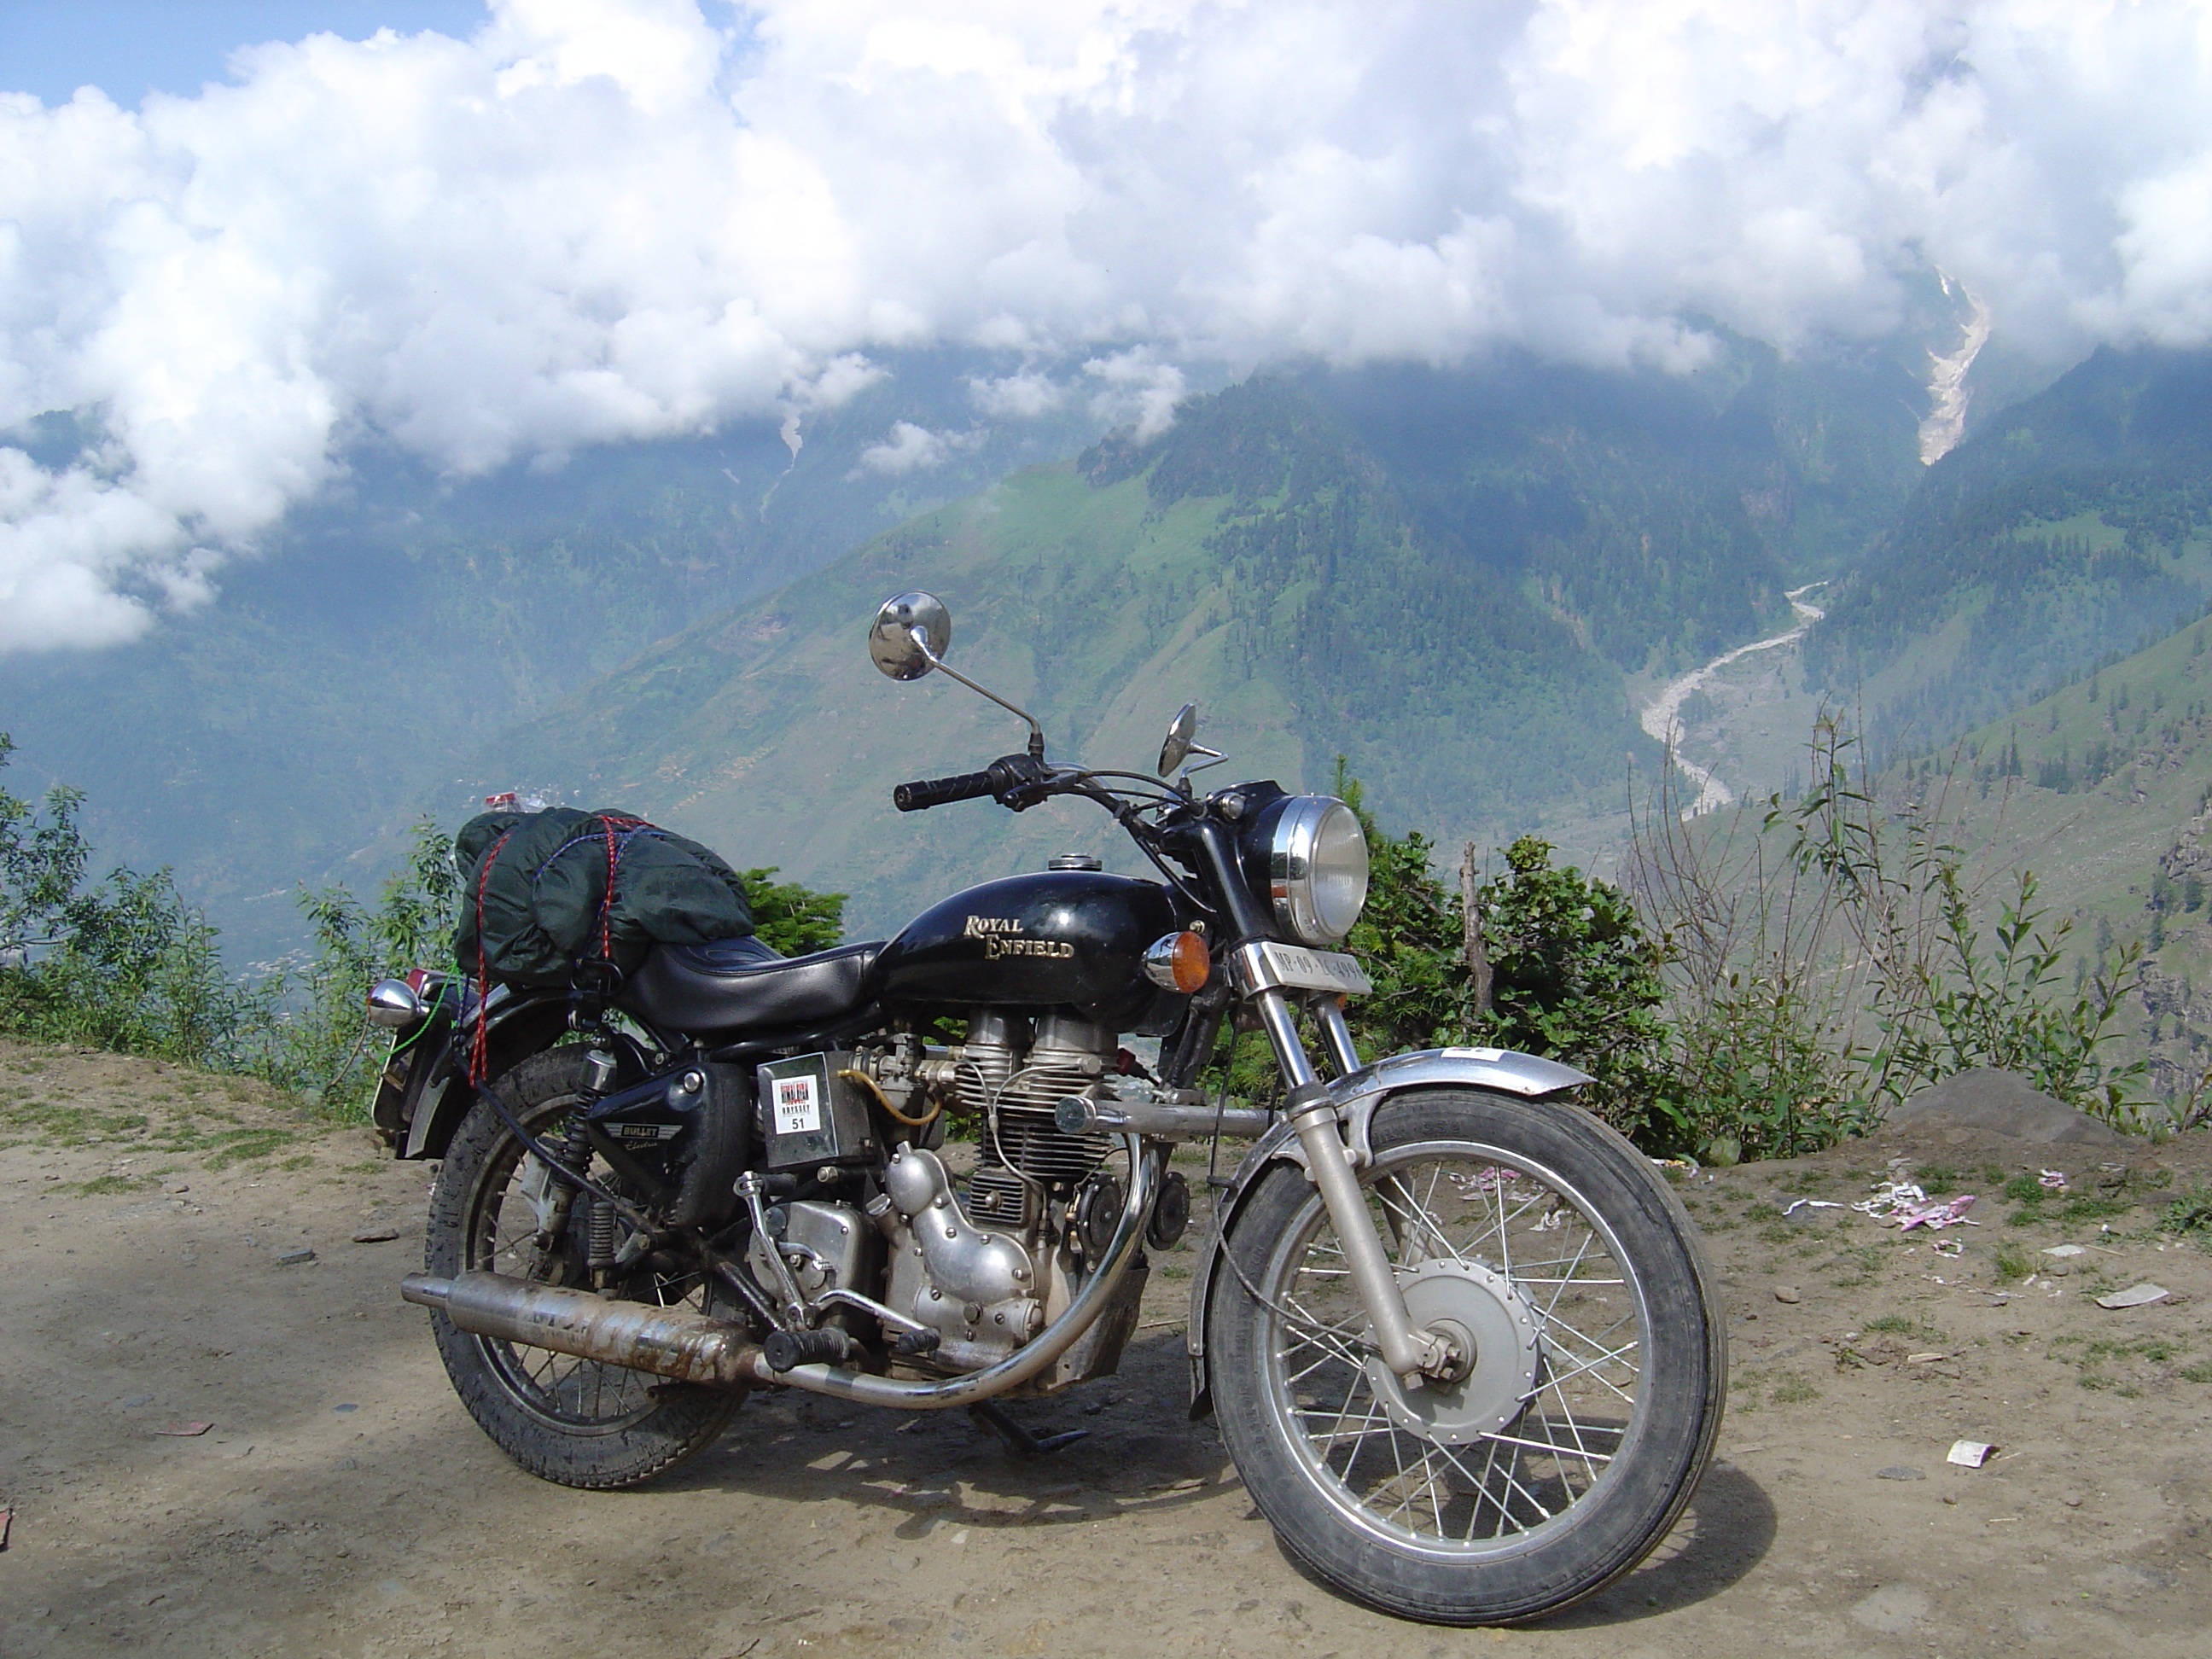
landscape, nature, outdoor, mountain, car, bicycle, high, vehicle, scenic, motorcycle, india, chopper, himalayan, ladakh, leh, motorcycling, kashmir, land vehicle, pilgrimage on royal enfield, automobile make, off roading